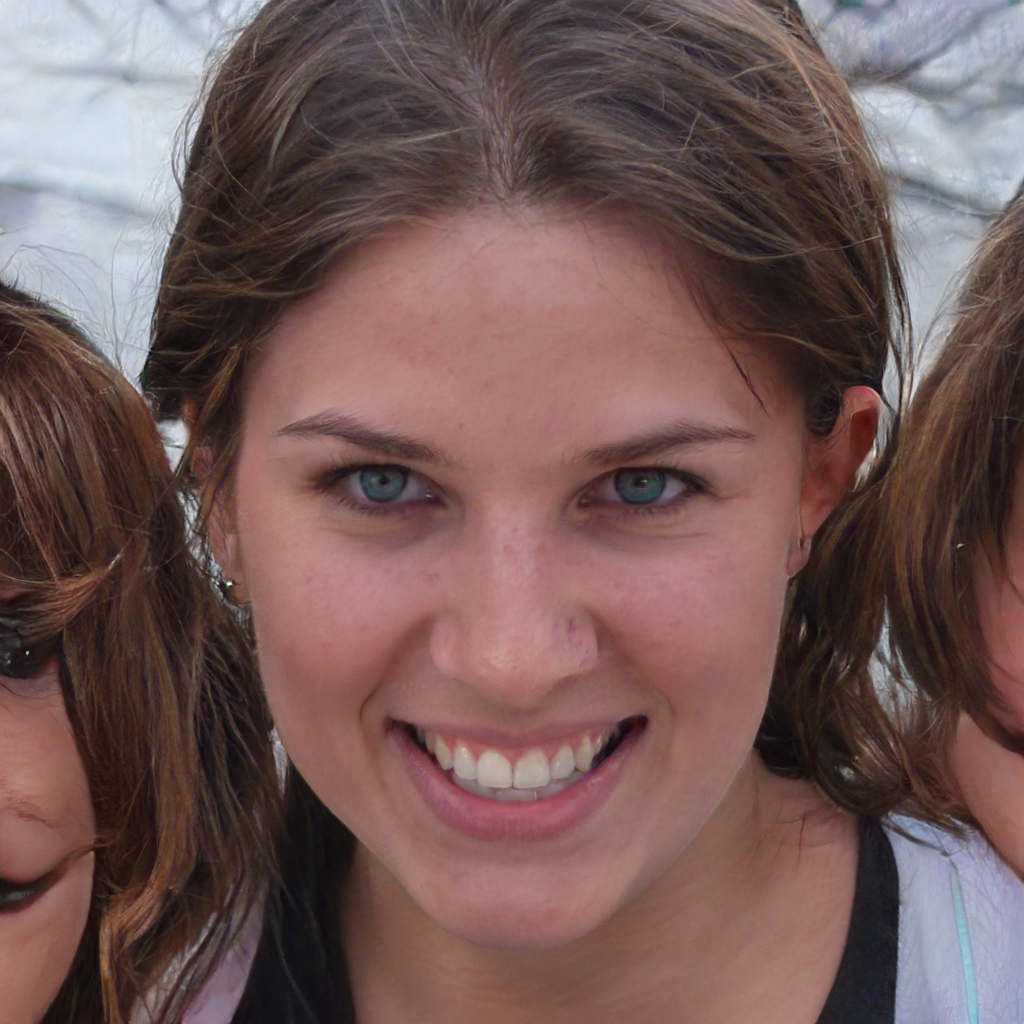
Portrait style: Real Portrait